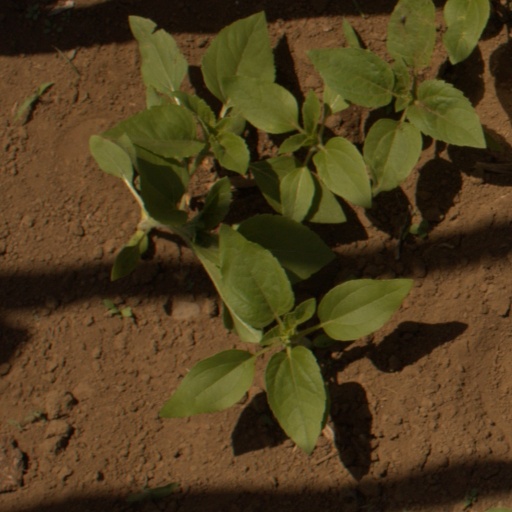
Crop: Jerusalem artichoke